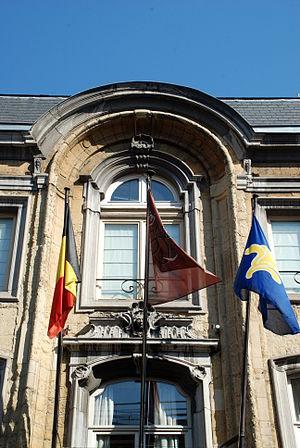
Belgique - Bruxelles - Ancien siège du Crédit du Nord Belge
L'ancien siège du Crédit du Nord Belge est un hôtel de maître de style de transition Régence / Louis XV situé à Bruxelles en Belgique.